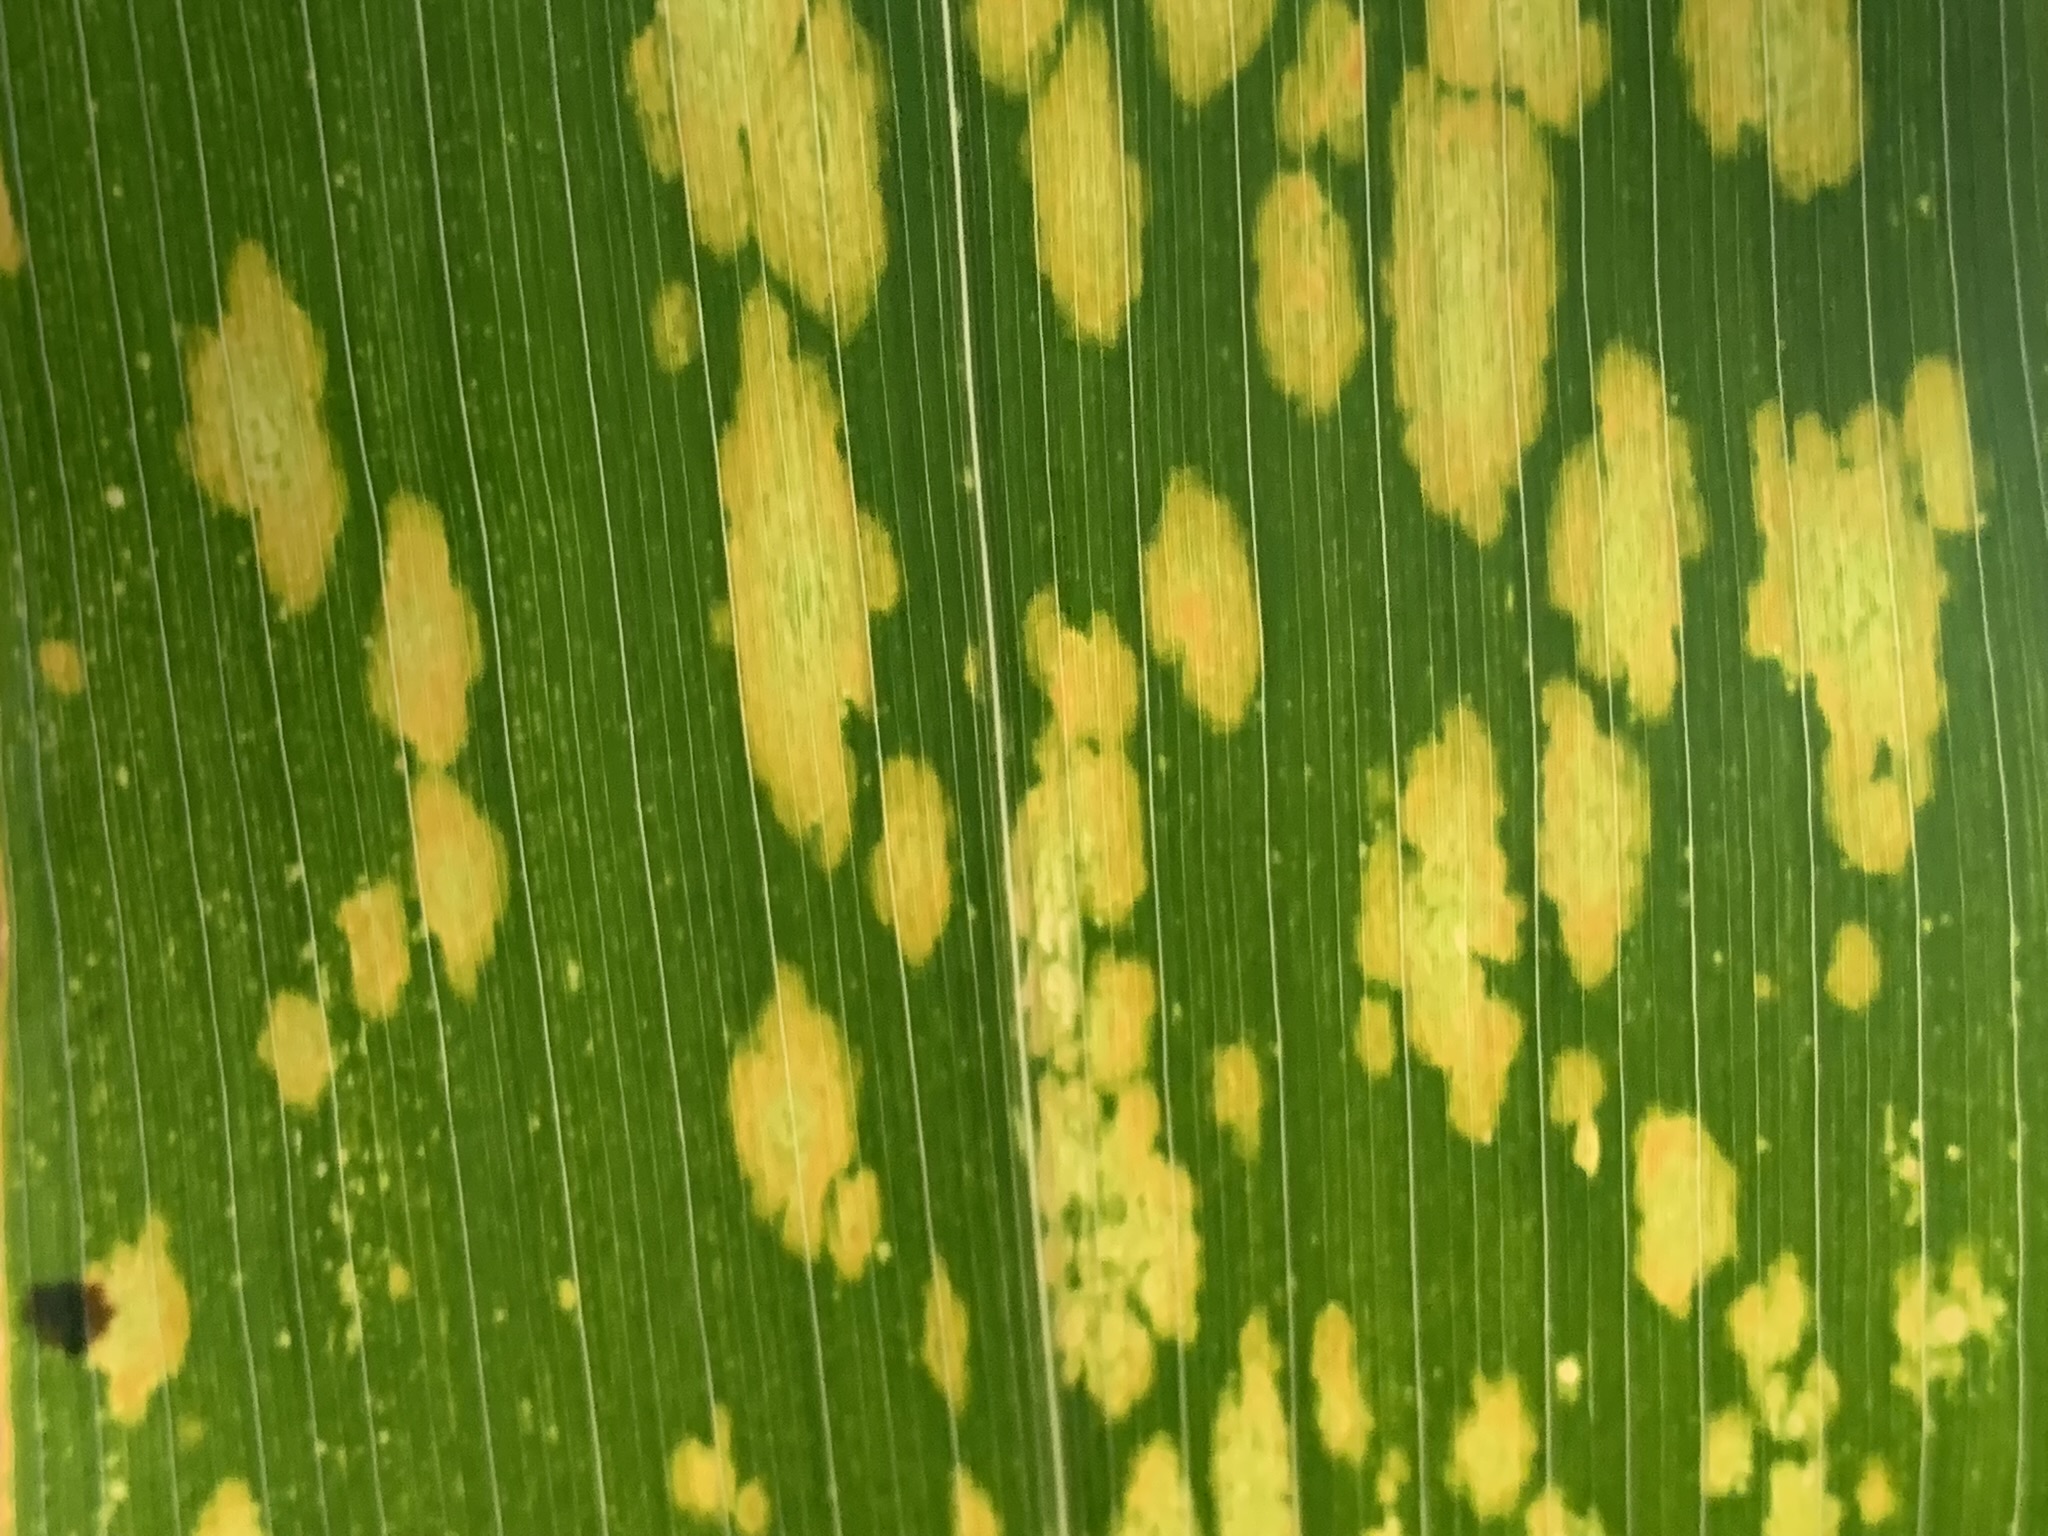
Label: MLN